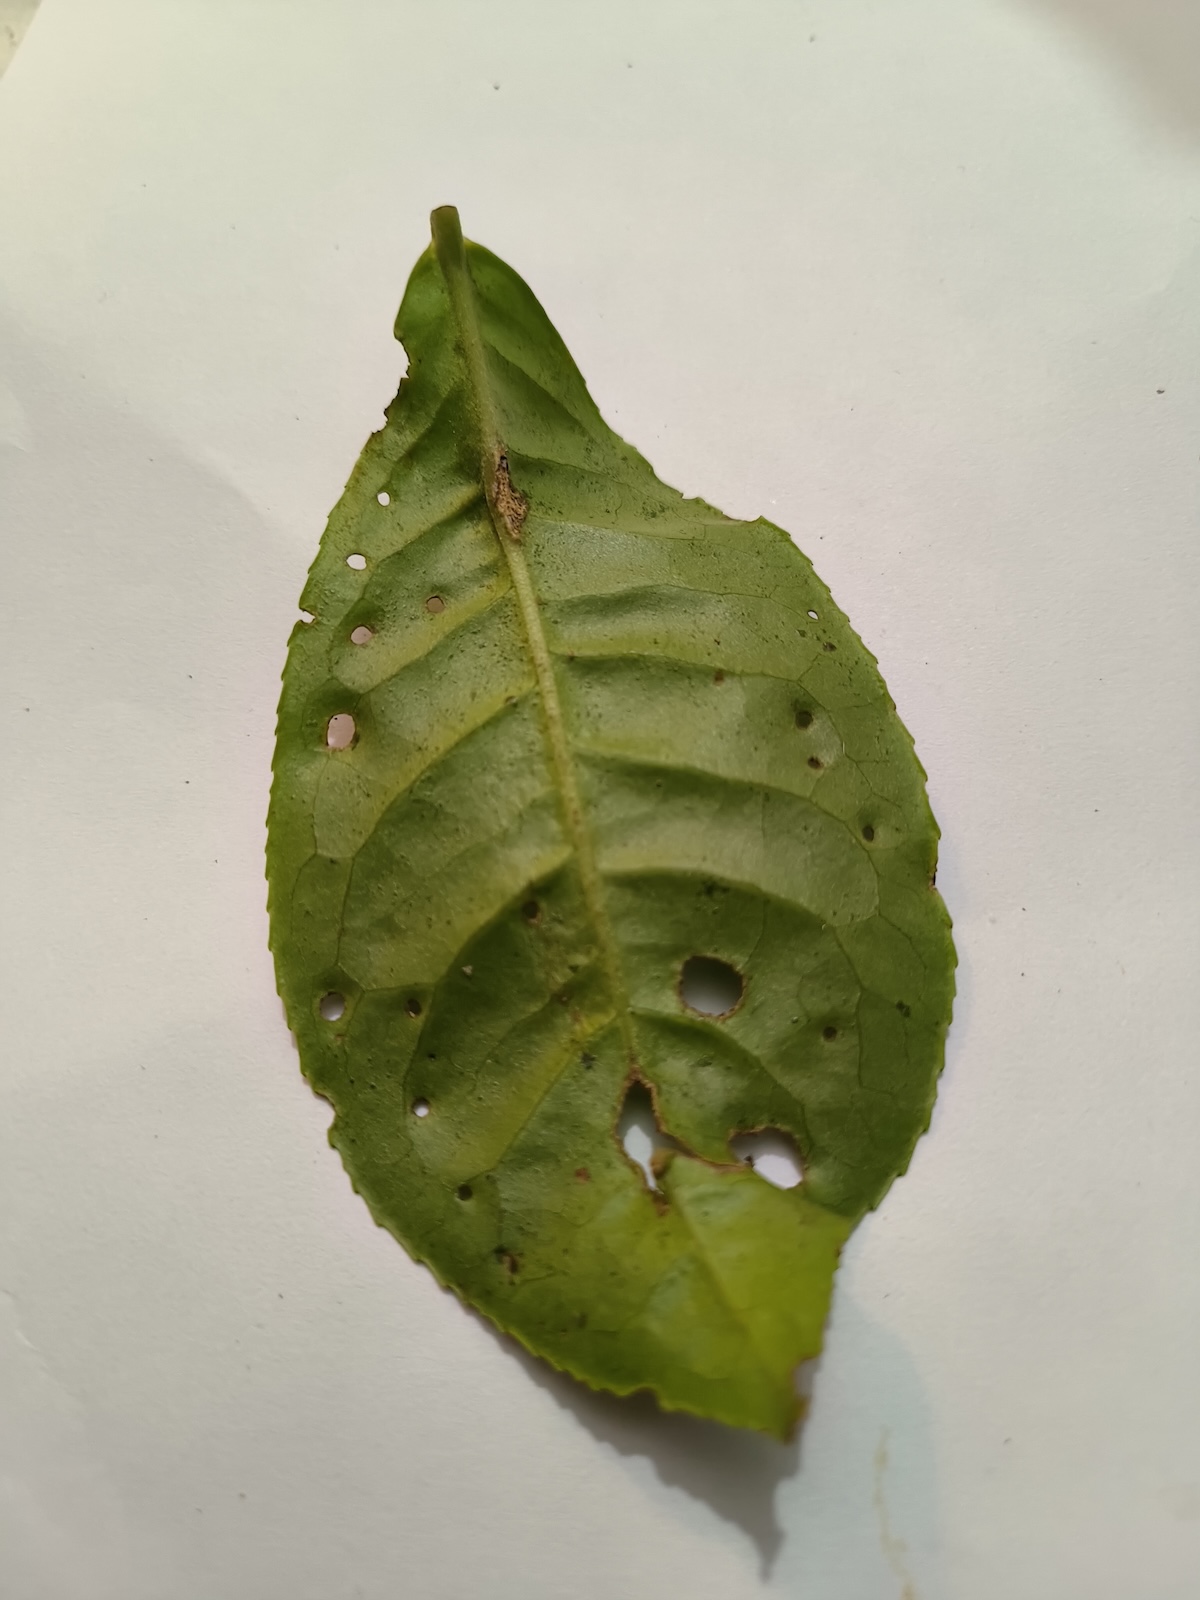
Label: Green mirid bug